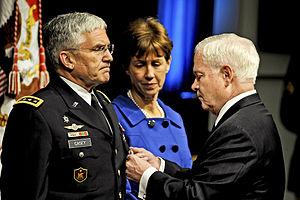
La Defense Distinguished Service Medal est une décoration américaine remise à un militaire pour une contribution extraordinairement éminente à la sécurité nationale et à la défense des États-Unis. Elle est de fait décernée aux responsables militaires et aux haut-gradés ayant travaillé au côté du Secrétaire de la Défense ou ayant servi dans le Joint Chiefs of Staff. Une des caractéristiques de cette décoration est qu'elle est remise uniquement par le Secrétaire de la Défense qui en choisit également les récipiendaires, elle est cependant rarement attribuée.